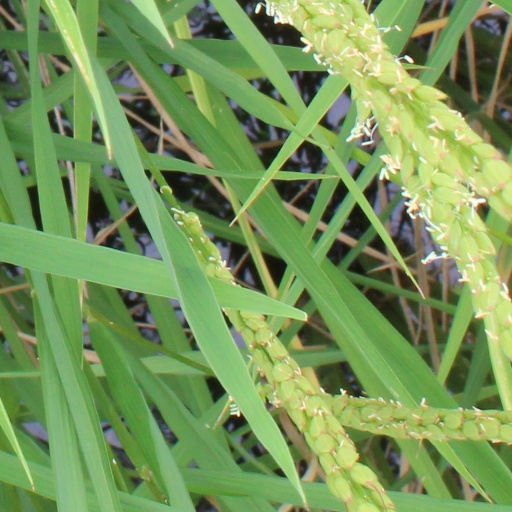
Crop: rice